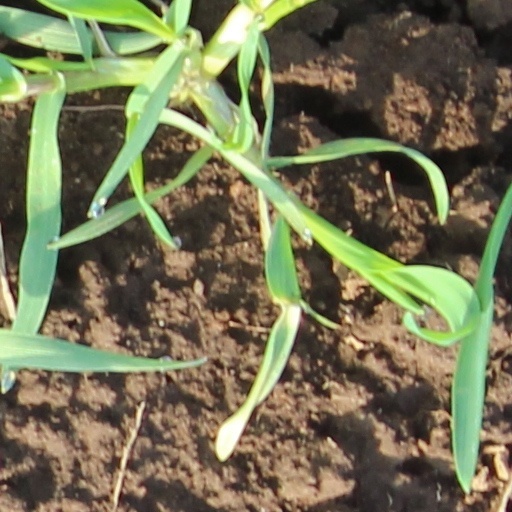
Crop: wheat